Seconds Apart

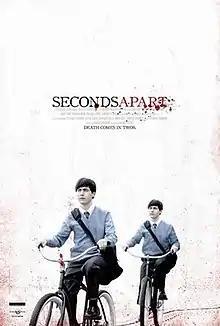
Theatrical film poster

Seconds Apart is a 2011 American horror film directed by Antonio Negret and starring Orlando Jones, Edmund Entin, and Gary Entin.